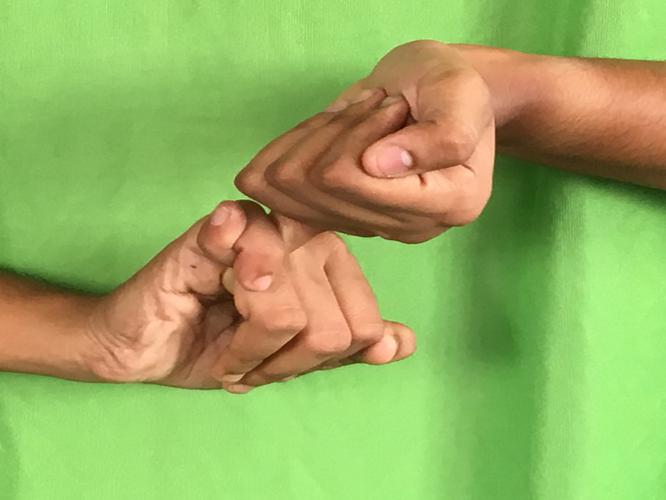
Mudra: Kilaka
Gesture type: double_hand